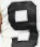
Number: 9